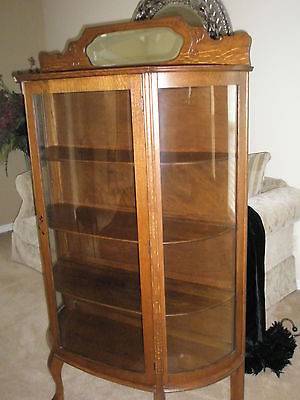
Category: cabinet